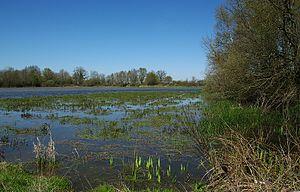
Césaire Anthelme Alexis Nivière, né à Arbignieu dans l’Ain le 27 août 1799 et mort à Belley le 10 juillet 1879, est un agronome français.
La Dombes est un des pays du département français de l'Ain en région Auvergne-Rhône-Alpes. Région naturelle et historique, elle est constituée d'un plateau d'origine morainique aux innombrables étangs.